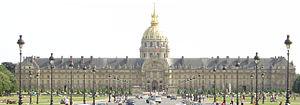
L’hôtel des Invalides est un monument parisien dont la construction fut ordonnée par Louis XIV par l'édit royal du 24 février 1670, pour abriter les invalides de ses armées. Aujourd'hui, il accueille toujours des invalides, mais également la cathédrale Saint-Louis des Invalides, plusieurs musées et une nécropole militaire avec notamment le tombeau de Napoléon Iᵉʳ. C'est aussi le siège de hautes autorités militaires, comme le gouverneur militaire de Paris et rassemble beaucoup d'organismes dédiés à la mémoire des anciens combattants ou le soutien aux soldats blessés.